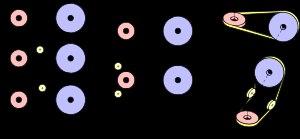
La courroie est une pièce utilisée pour la transmission du mouvement. Elle est construite dans un matériau souple. Par rapport à d'autres systèmes, elle présente l'avantage d'une grande souplesse de conception — le concepteur a une grande liberté pour placer les organes moteur et récepteur —, d'être économique, silencieuse et d'amortir les vibrations, chocs et à-coups de transmission. Cependant, elle présente une durée de vie limitée, aussi bien en termes de cycles que de temps, et doit être changée régulièrement. Par ailleurs la puissance transmissible est limitée, ce qui est parfois un avantage, et sa souplesse lui permet d'alimenter des accessoires placés dans des endroits exigus.